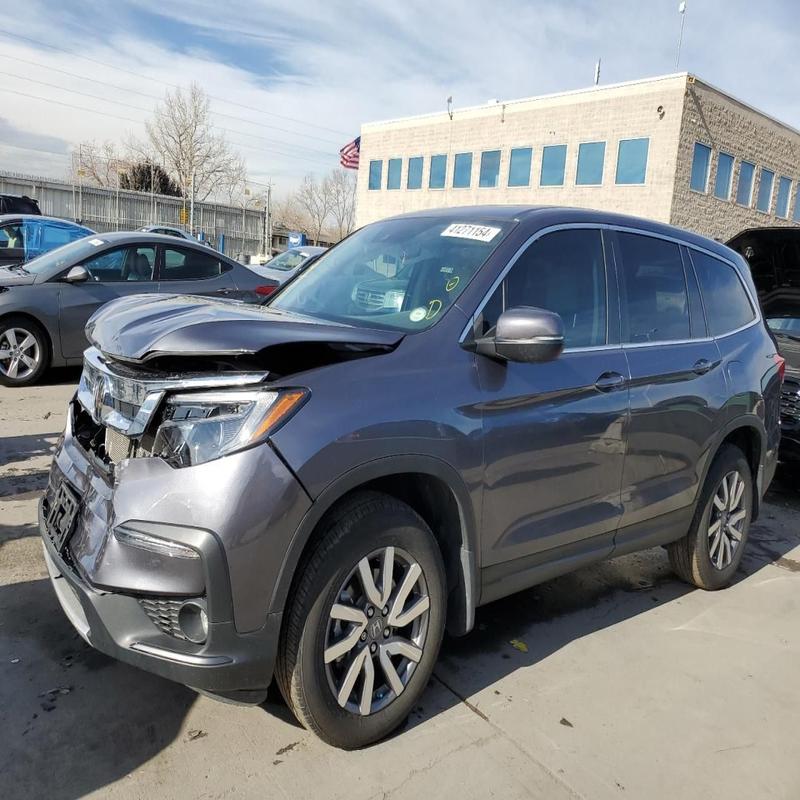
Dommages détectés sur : pare-choc avant, capot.
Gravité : mineur